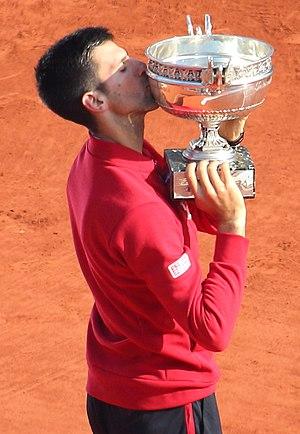
Novak Djokovic, né le 22 mai 1987 à Belgrade, est un joueur de tennis serbe, professionnel depuis 2003.